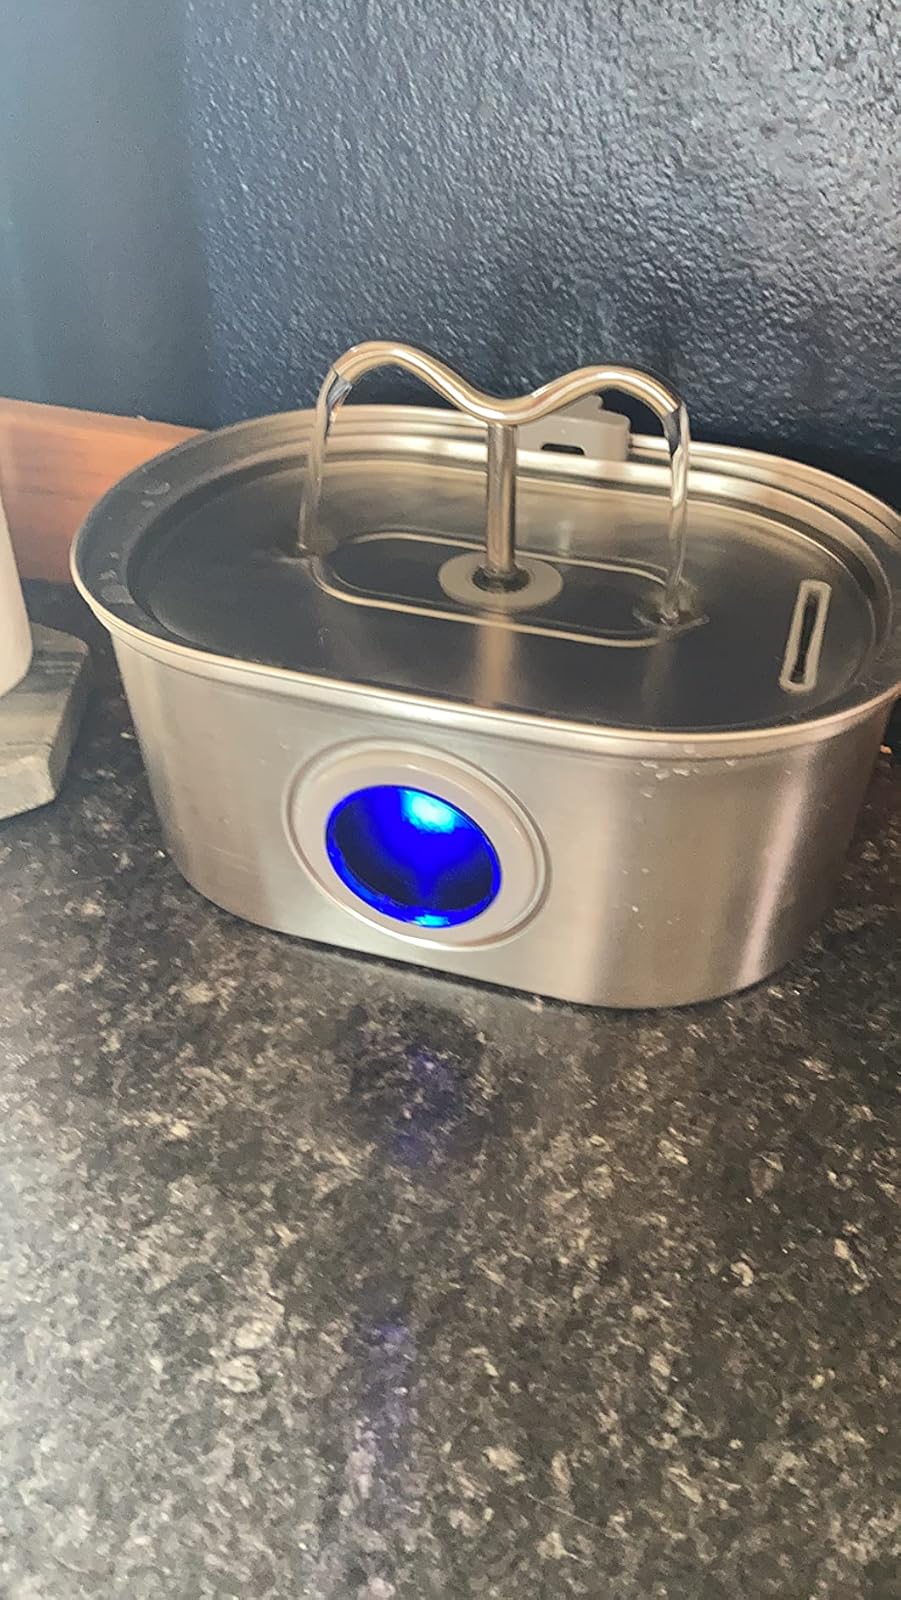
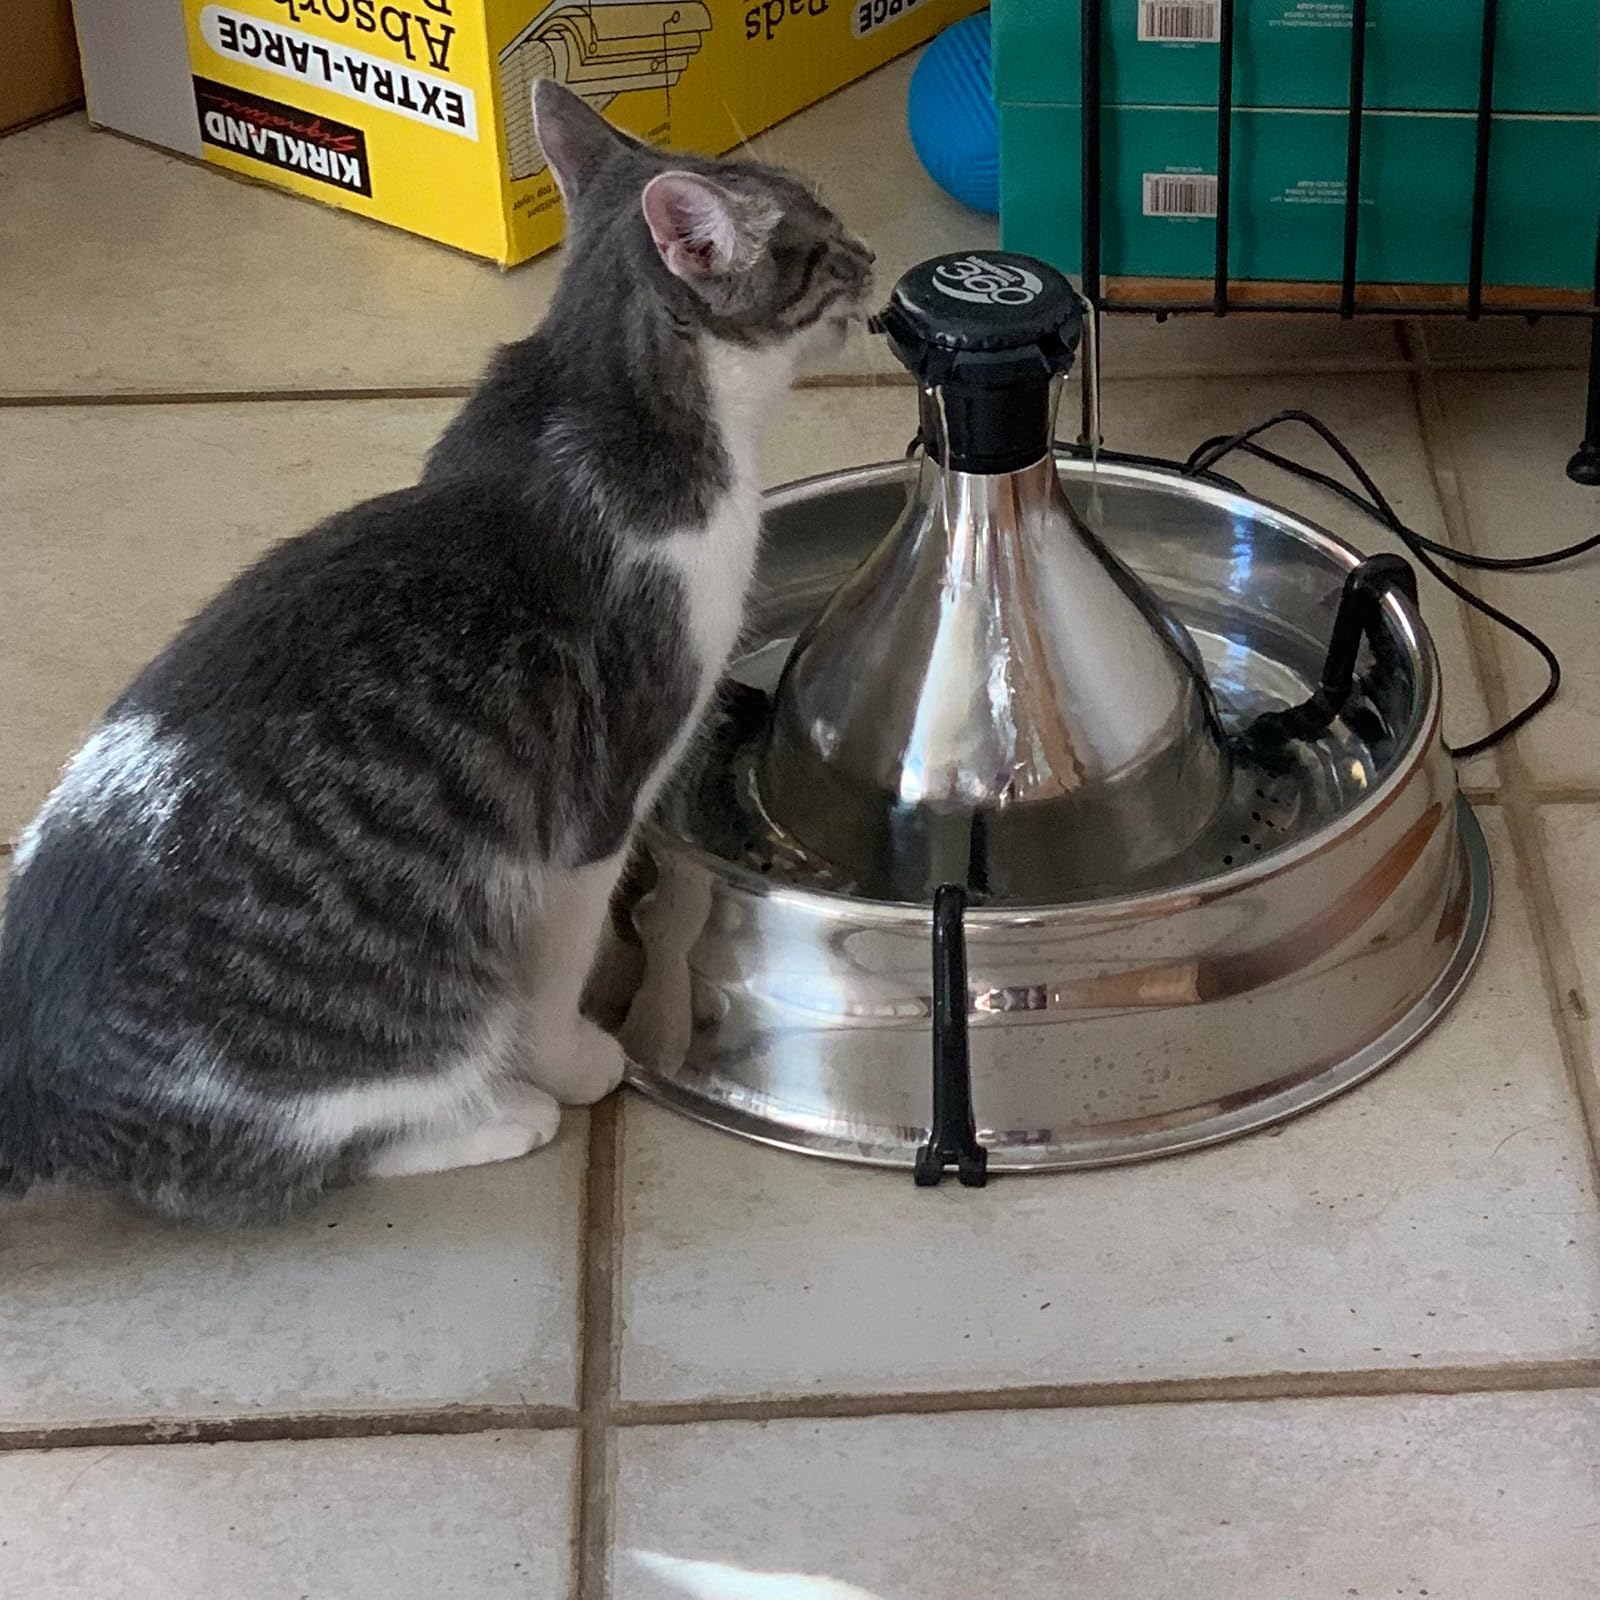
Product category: items_bowl
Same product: no